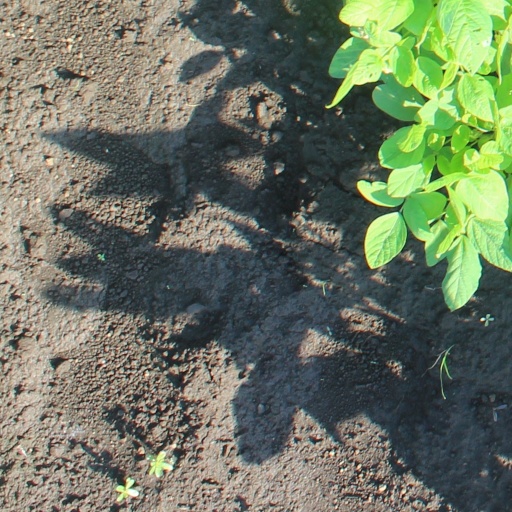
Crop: soybean